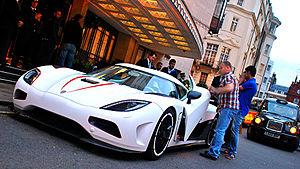
La Koenigsegg Agera R est une supercar du constructeur suédois Koenigsegg. Version évoluée de la Koenigsegg Agera, son châssis monocoque extra-léger est constitué de fibre de carbone, d'aluminium en nid d'abeilles et de kevlar ; le toit est amovible.